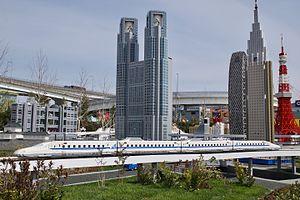
Legoland Japan est un parc à thème situé à Nagoya, au Japon. Il a ouvert ses portes le 1ᵉʳ avril 2017. C'est le premier parc d'attractions Legoland au Japon, le deuxième en Asie après Legoland Malaisie et le huitième mondial.